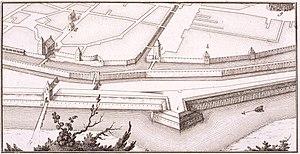
Gravure représentant la porte des juifs à Strasbourg.
Jean-Martin Weis est un auteur, graveur et illustrateur strasbourgeois, né le 6 mars 1711 et mort le 24 octobre 1751.